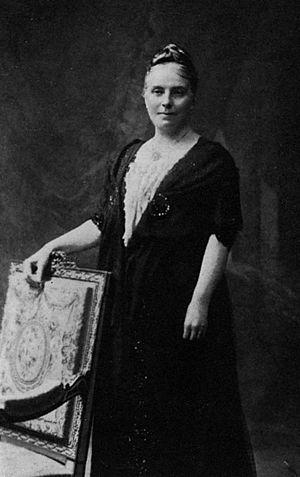
Gabrielle Alphen-Salvador, née le 1ᵉʳ avril 1856 à Paris et morte le 15 juin 1920 à Ballan-Miré, est une philanthrope, militante féministe, fondatrice d’une école d’infirmières à Paris qui donne naissance à l’École de puériculture de la faculté de médecine de Paris et à l’Institut de service social de Montrouge.
Julie Puaux-Siegfried, née à Luneray le 13 février 1848 et morte à Paris le 28 mai 1922, est une féministe française, présidente du Conseil national des femmes françaises de 1912 à 1922.